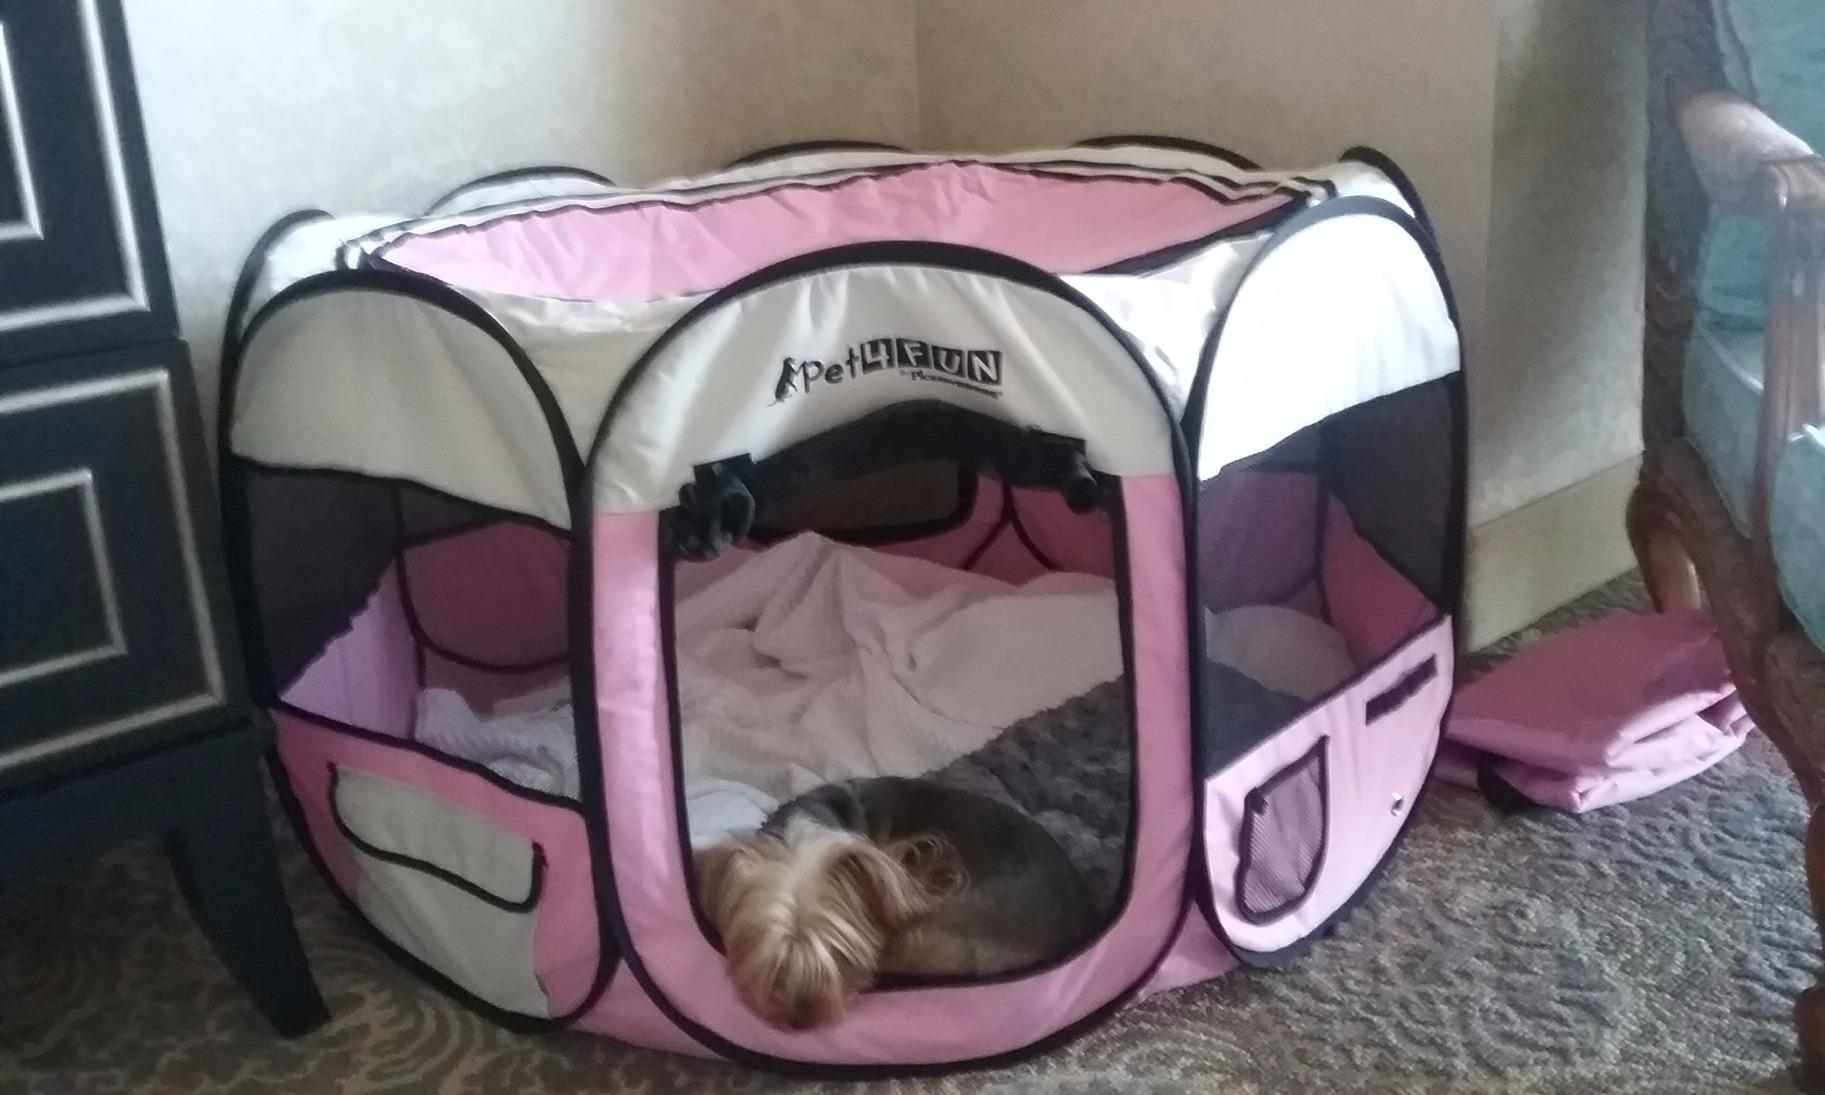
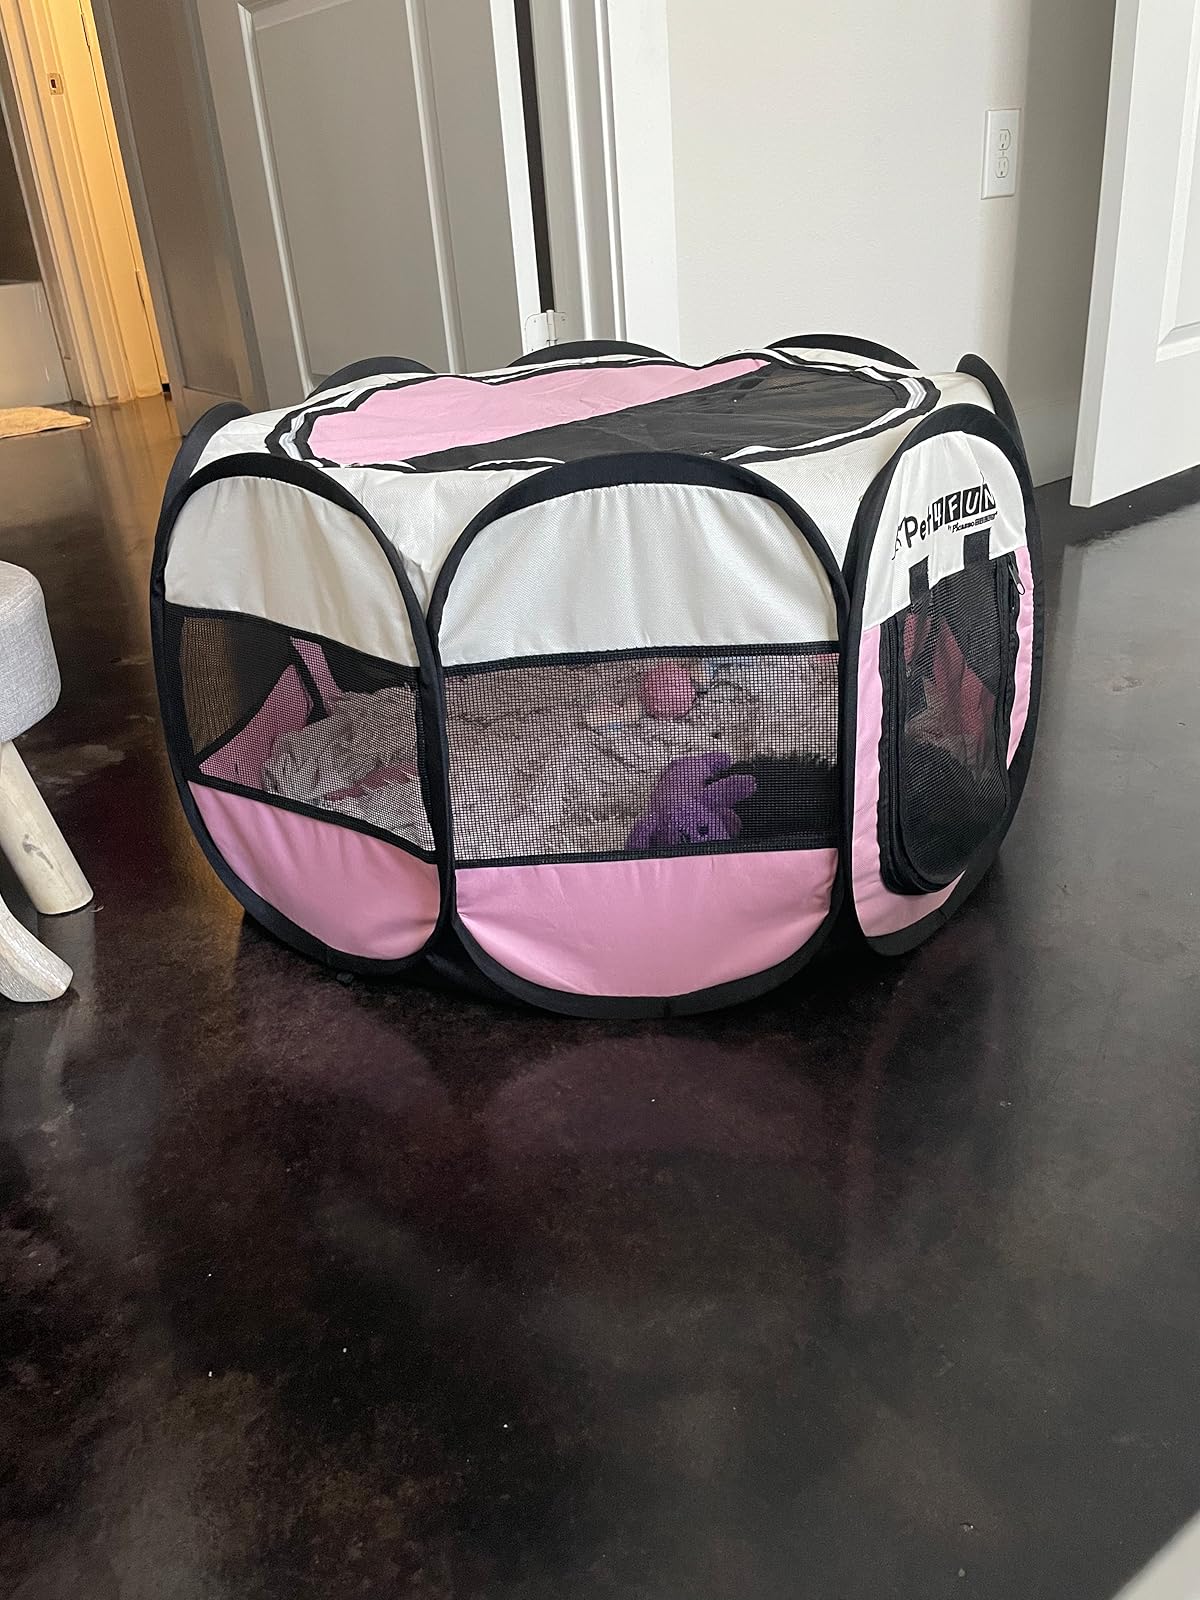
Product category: items_kennel
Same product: yes